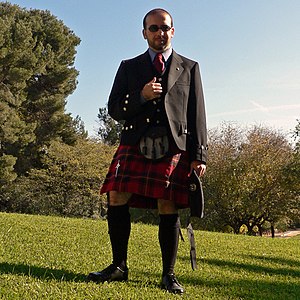
Kilt / Variationer alt efter omstændighederne / I eftermiddagstimerne
eftermiddagspåklædning med kilt
"Kilt er betegnelsen for de skotske mænds skørt. Ordet kommer fra nordisk. Kilten er traditionelt skotskternet – det, der på engelsk hedder ""tartan"". Den består af et langt stykke uldstof – op til 7 meter – som er glat i hver ende, men syet og presset i læg i midten.